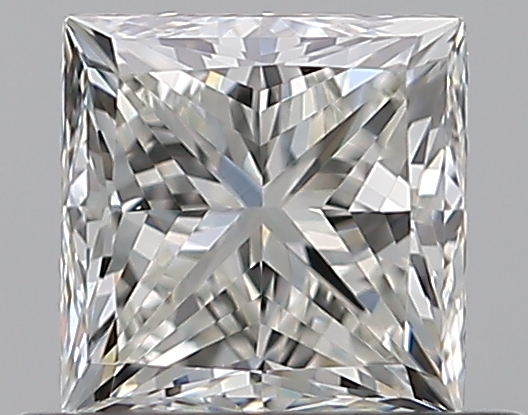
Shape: princess
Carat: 0.7
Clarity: VS2
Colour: I
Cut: VG
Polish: EX
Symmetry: GD
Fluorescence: N
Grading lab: GIA
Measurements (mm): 4.67 x 4.67 x 3.5